Ardersier

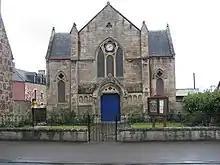
Ardersier Parish Church, built as the United Presbyterian Church in 1880

Ardersier is a small former fishing village in the Scottish Highlands on the Moray Firth near Fort George, between Inverness and Nairn. Its name may be an anglicisation of the Gaelic "Àird nan Saor", or "Headland of the joiners", one local legend being that carpenters working on the construction of ecclesiastical buildings on the other side of the Moray Firth were quartered here.. however, the name Ardersier is documented centuries before the Cathedrals of Fortrose and Elgin were built, and it is more likely that the name signifies its topography - a high prominence (New Statistical Account).